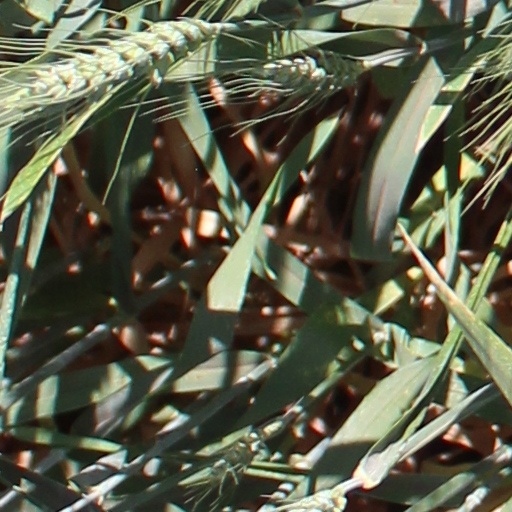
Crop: wheat